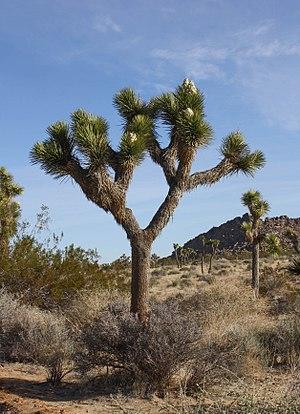
Un arbre de Joshua (Yucca brevifolia) dans le parc national de Joshua Tree, Californie